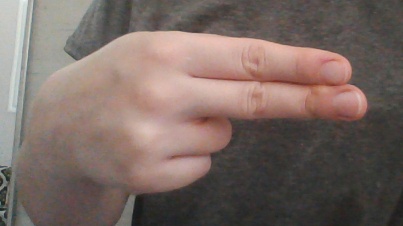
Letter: ain